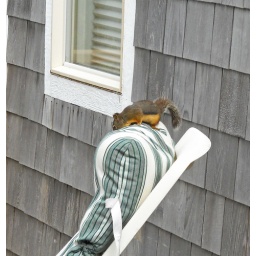
This little squirrel fell in love with the chair cushion and was determined to get it into his tree